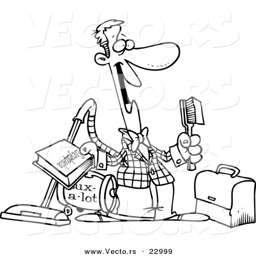
vector of a salesman - coloring page outline